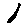
Label: 1